Arthurs Seat, Victoria

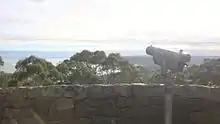
View from the summit lookout of Arthurs Seat, Victoria, Australia. 2014.

The summit is connected to nearby Dromana by a winding tourist road which opened in 1929. The road provides access to the Dromana cemetery on the way to the summit. This hill climb in the past was used for the historic fathers day hill climb, Local governance has allowed the loss of this not for profit community event to make way for commercial events like bicycle races. Prominent viewpoints from the road include Bowens Point (145 m), Franklin Point (195 m), Murrays Lookout (247m), and Chapmans Point (274 m), Due to overgrowth at the higher Chapmans point, Murrays lookout is the best vantage point to view the peninsula itself.